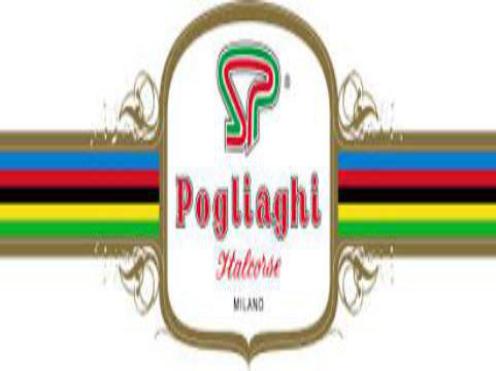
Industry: Transportation